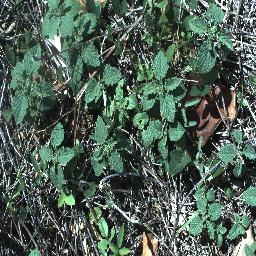
Label: negative